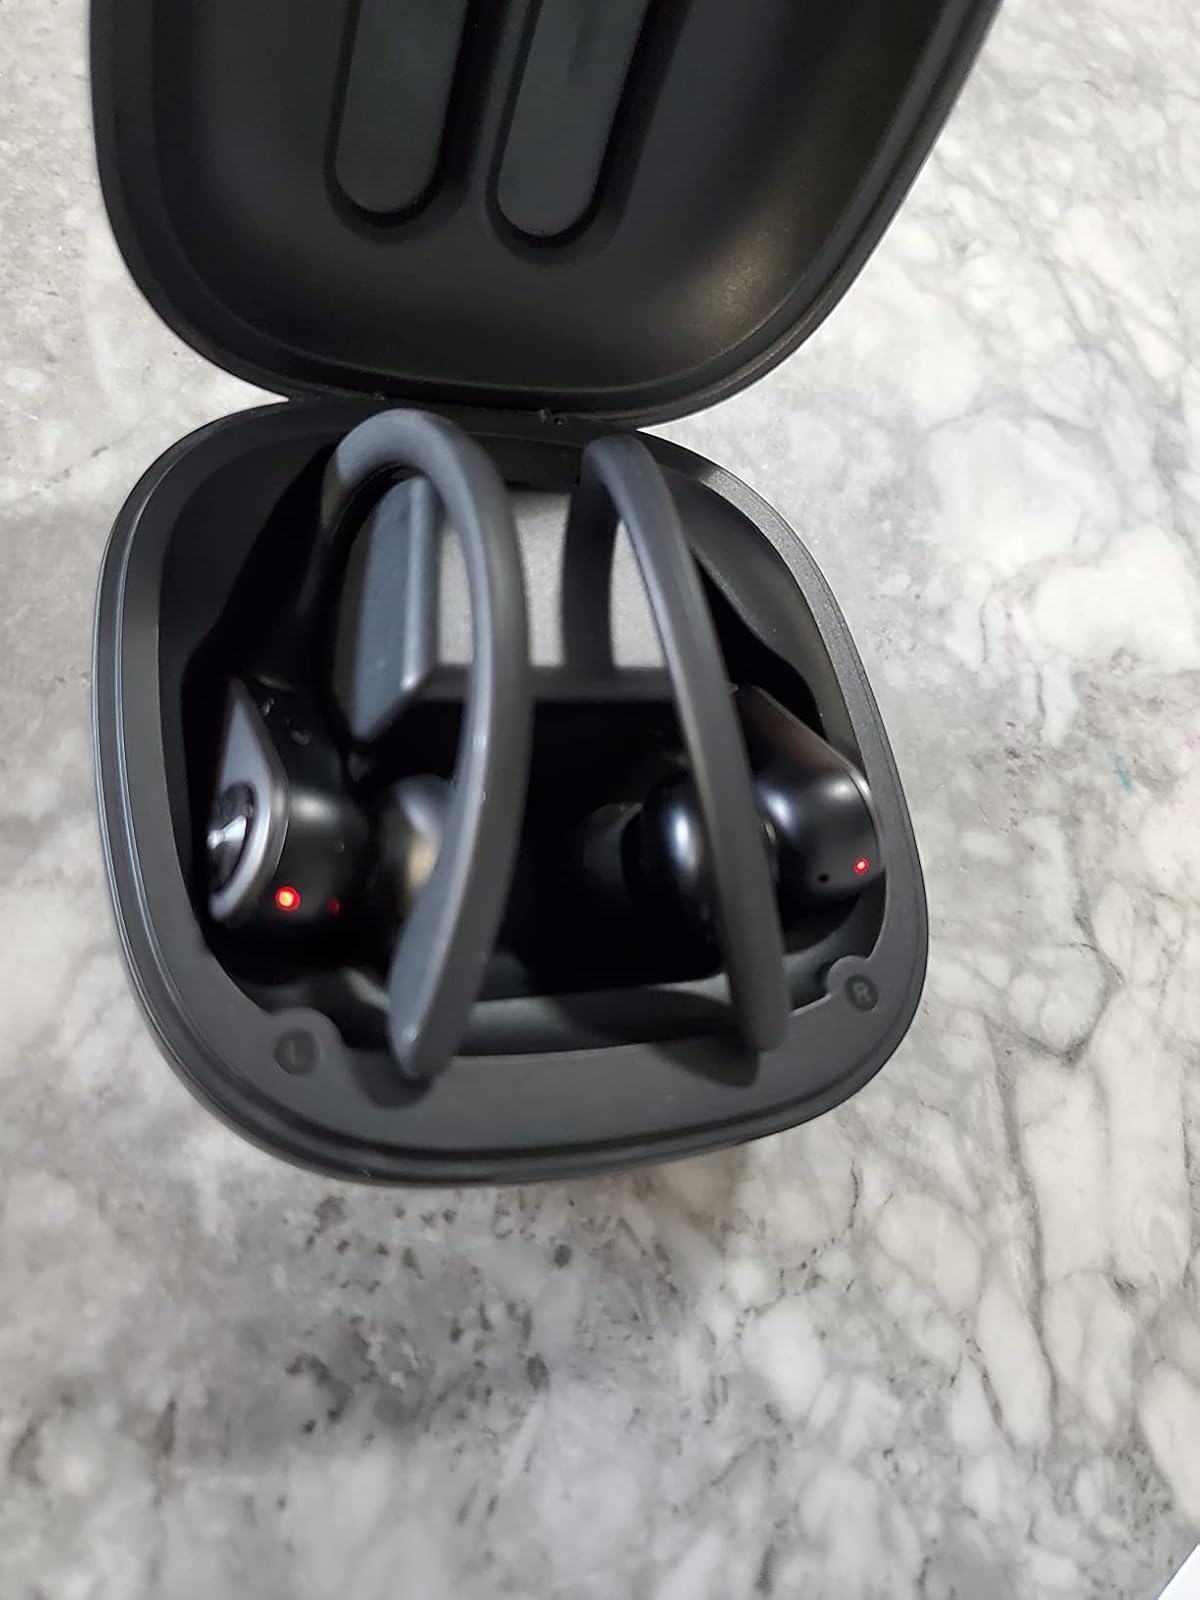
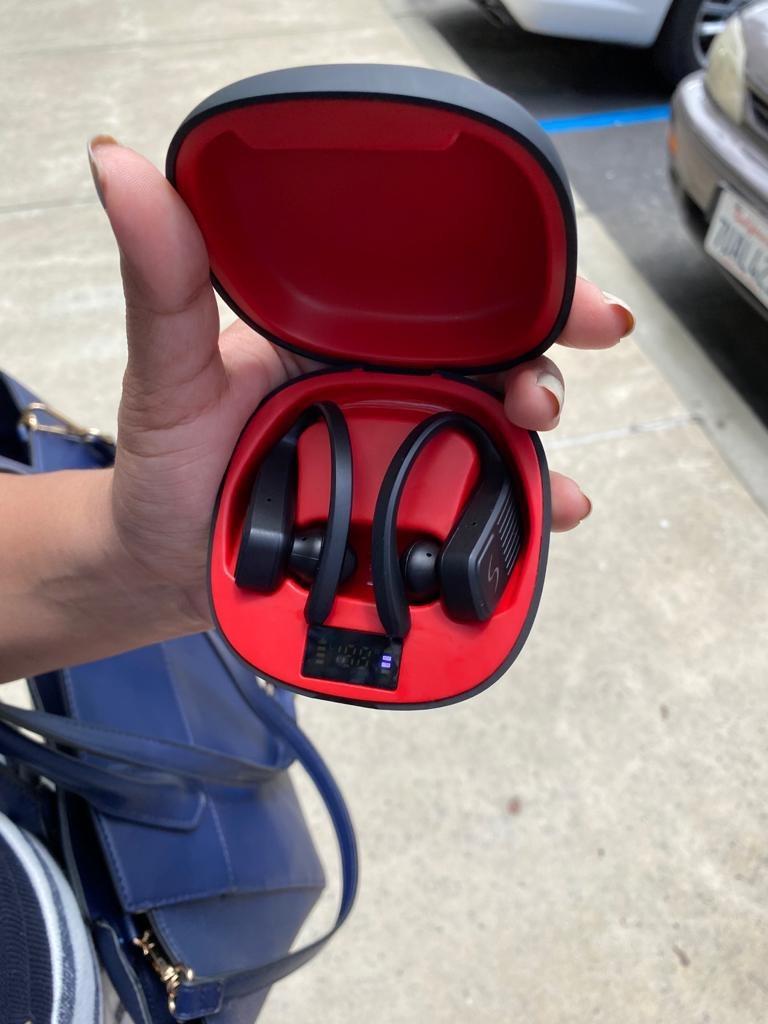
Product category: earbuds
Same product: no